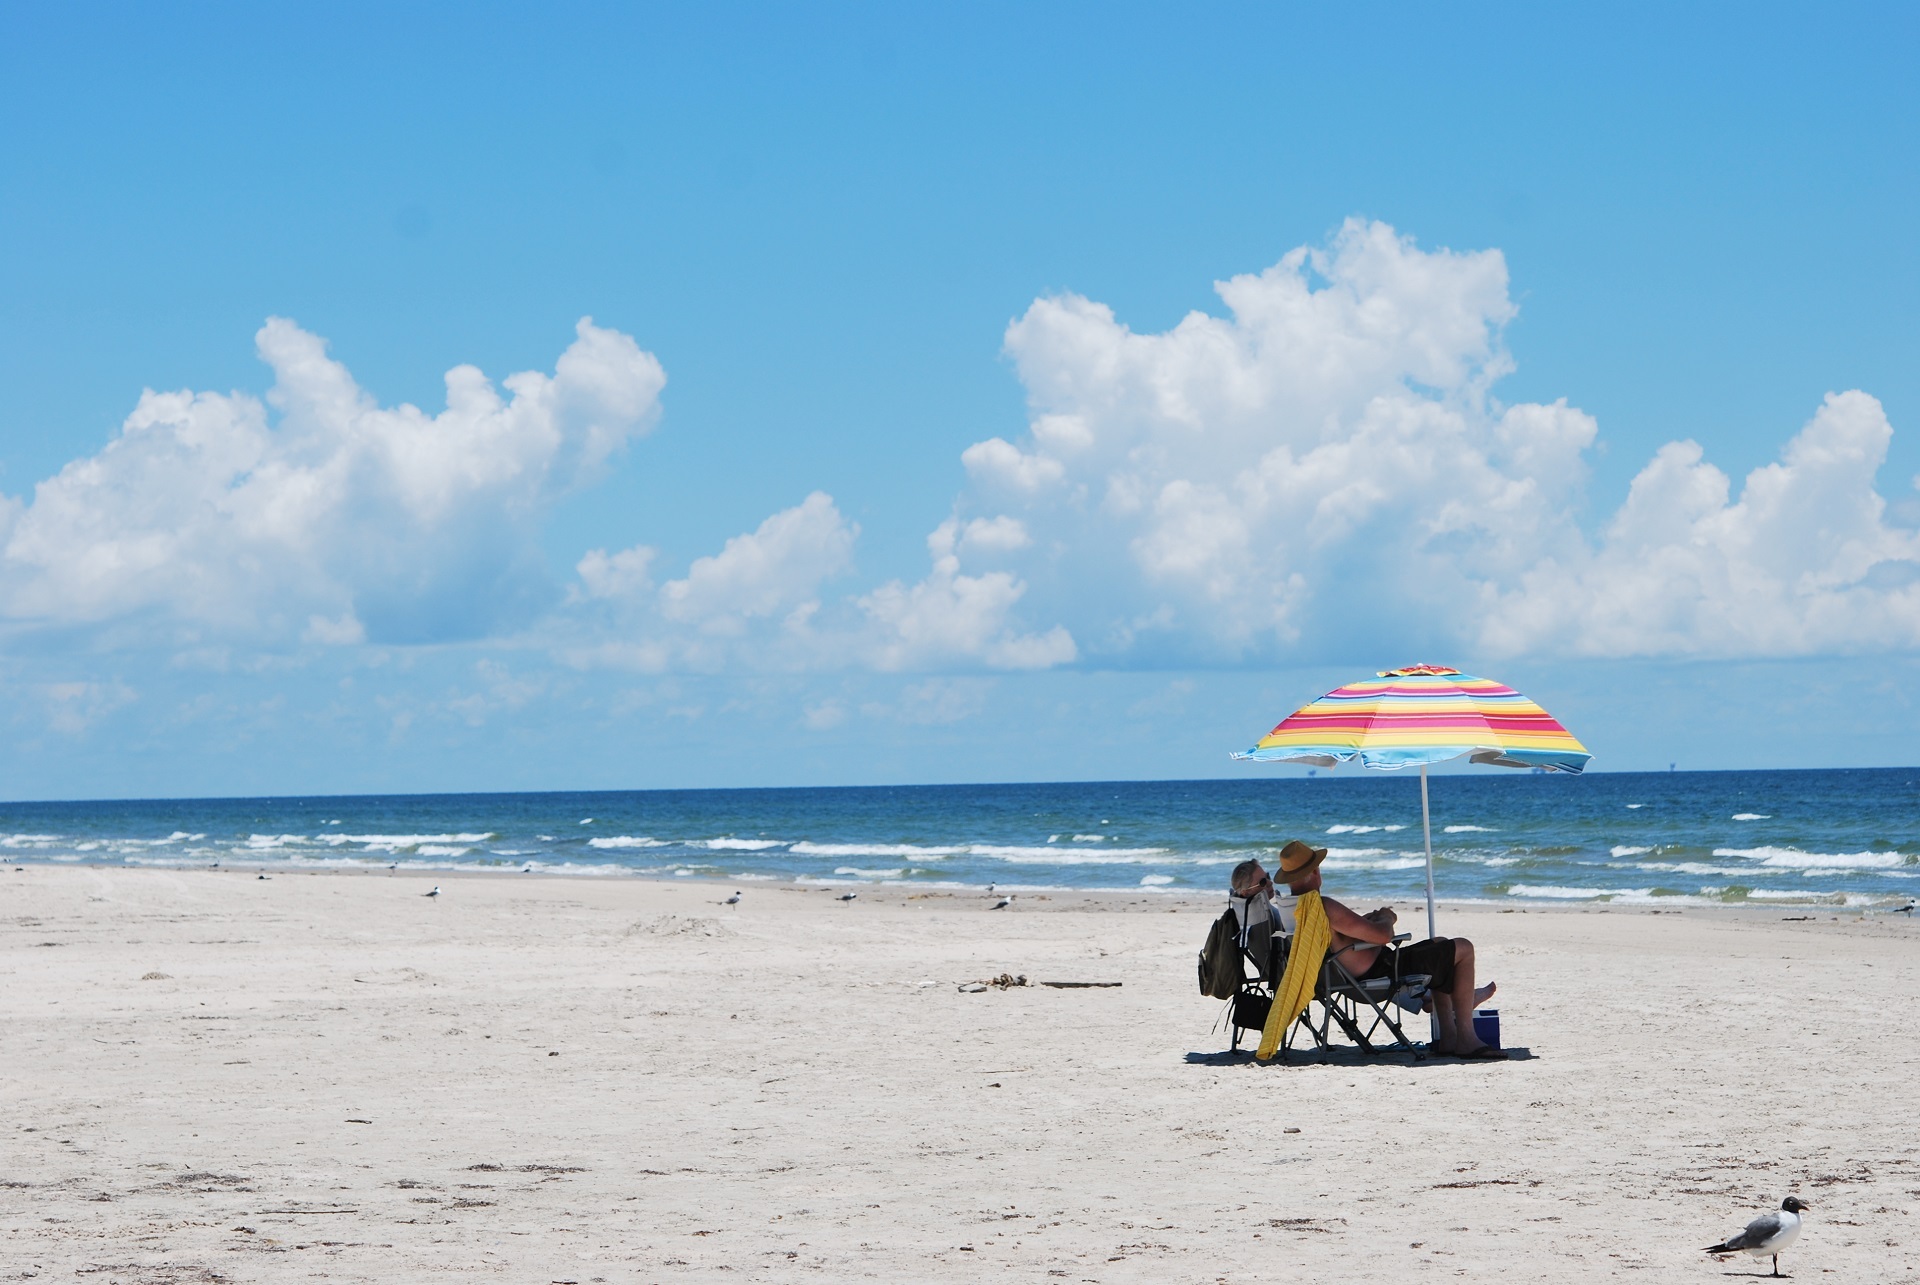
beach, sea, coast, water, sand, ocean, horizon, bird, sunshine, shore, wave, chair, vacation, surf, umbrella, seascape, bay, leisure, seashore, body of water, clouds, relaxation, cape, sea gull, wind wave